Susan Gordon

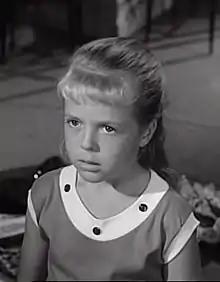
Gordon in "Tormented" (1960)

Susan Gordon (July 27, 1949 – December 11, 2011) was an American actress who appeared in films and numerous episodes of television programs such as "The Twilight Zone", "My Three Sons", and "The Donna Reed Show".